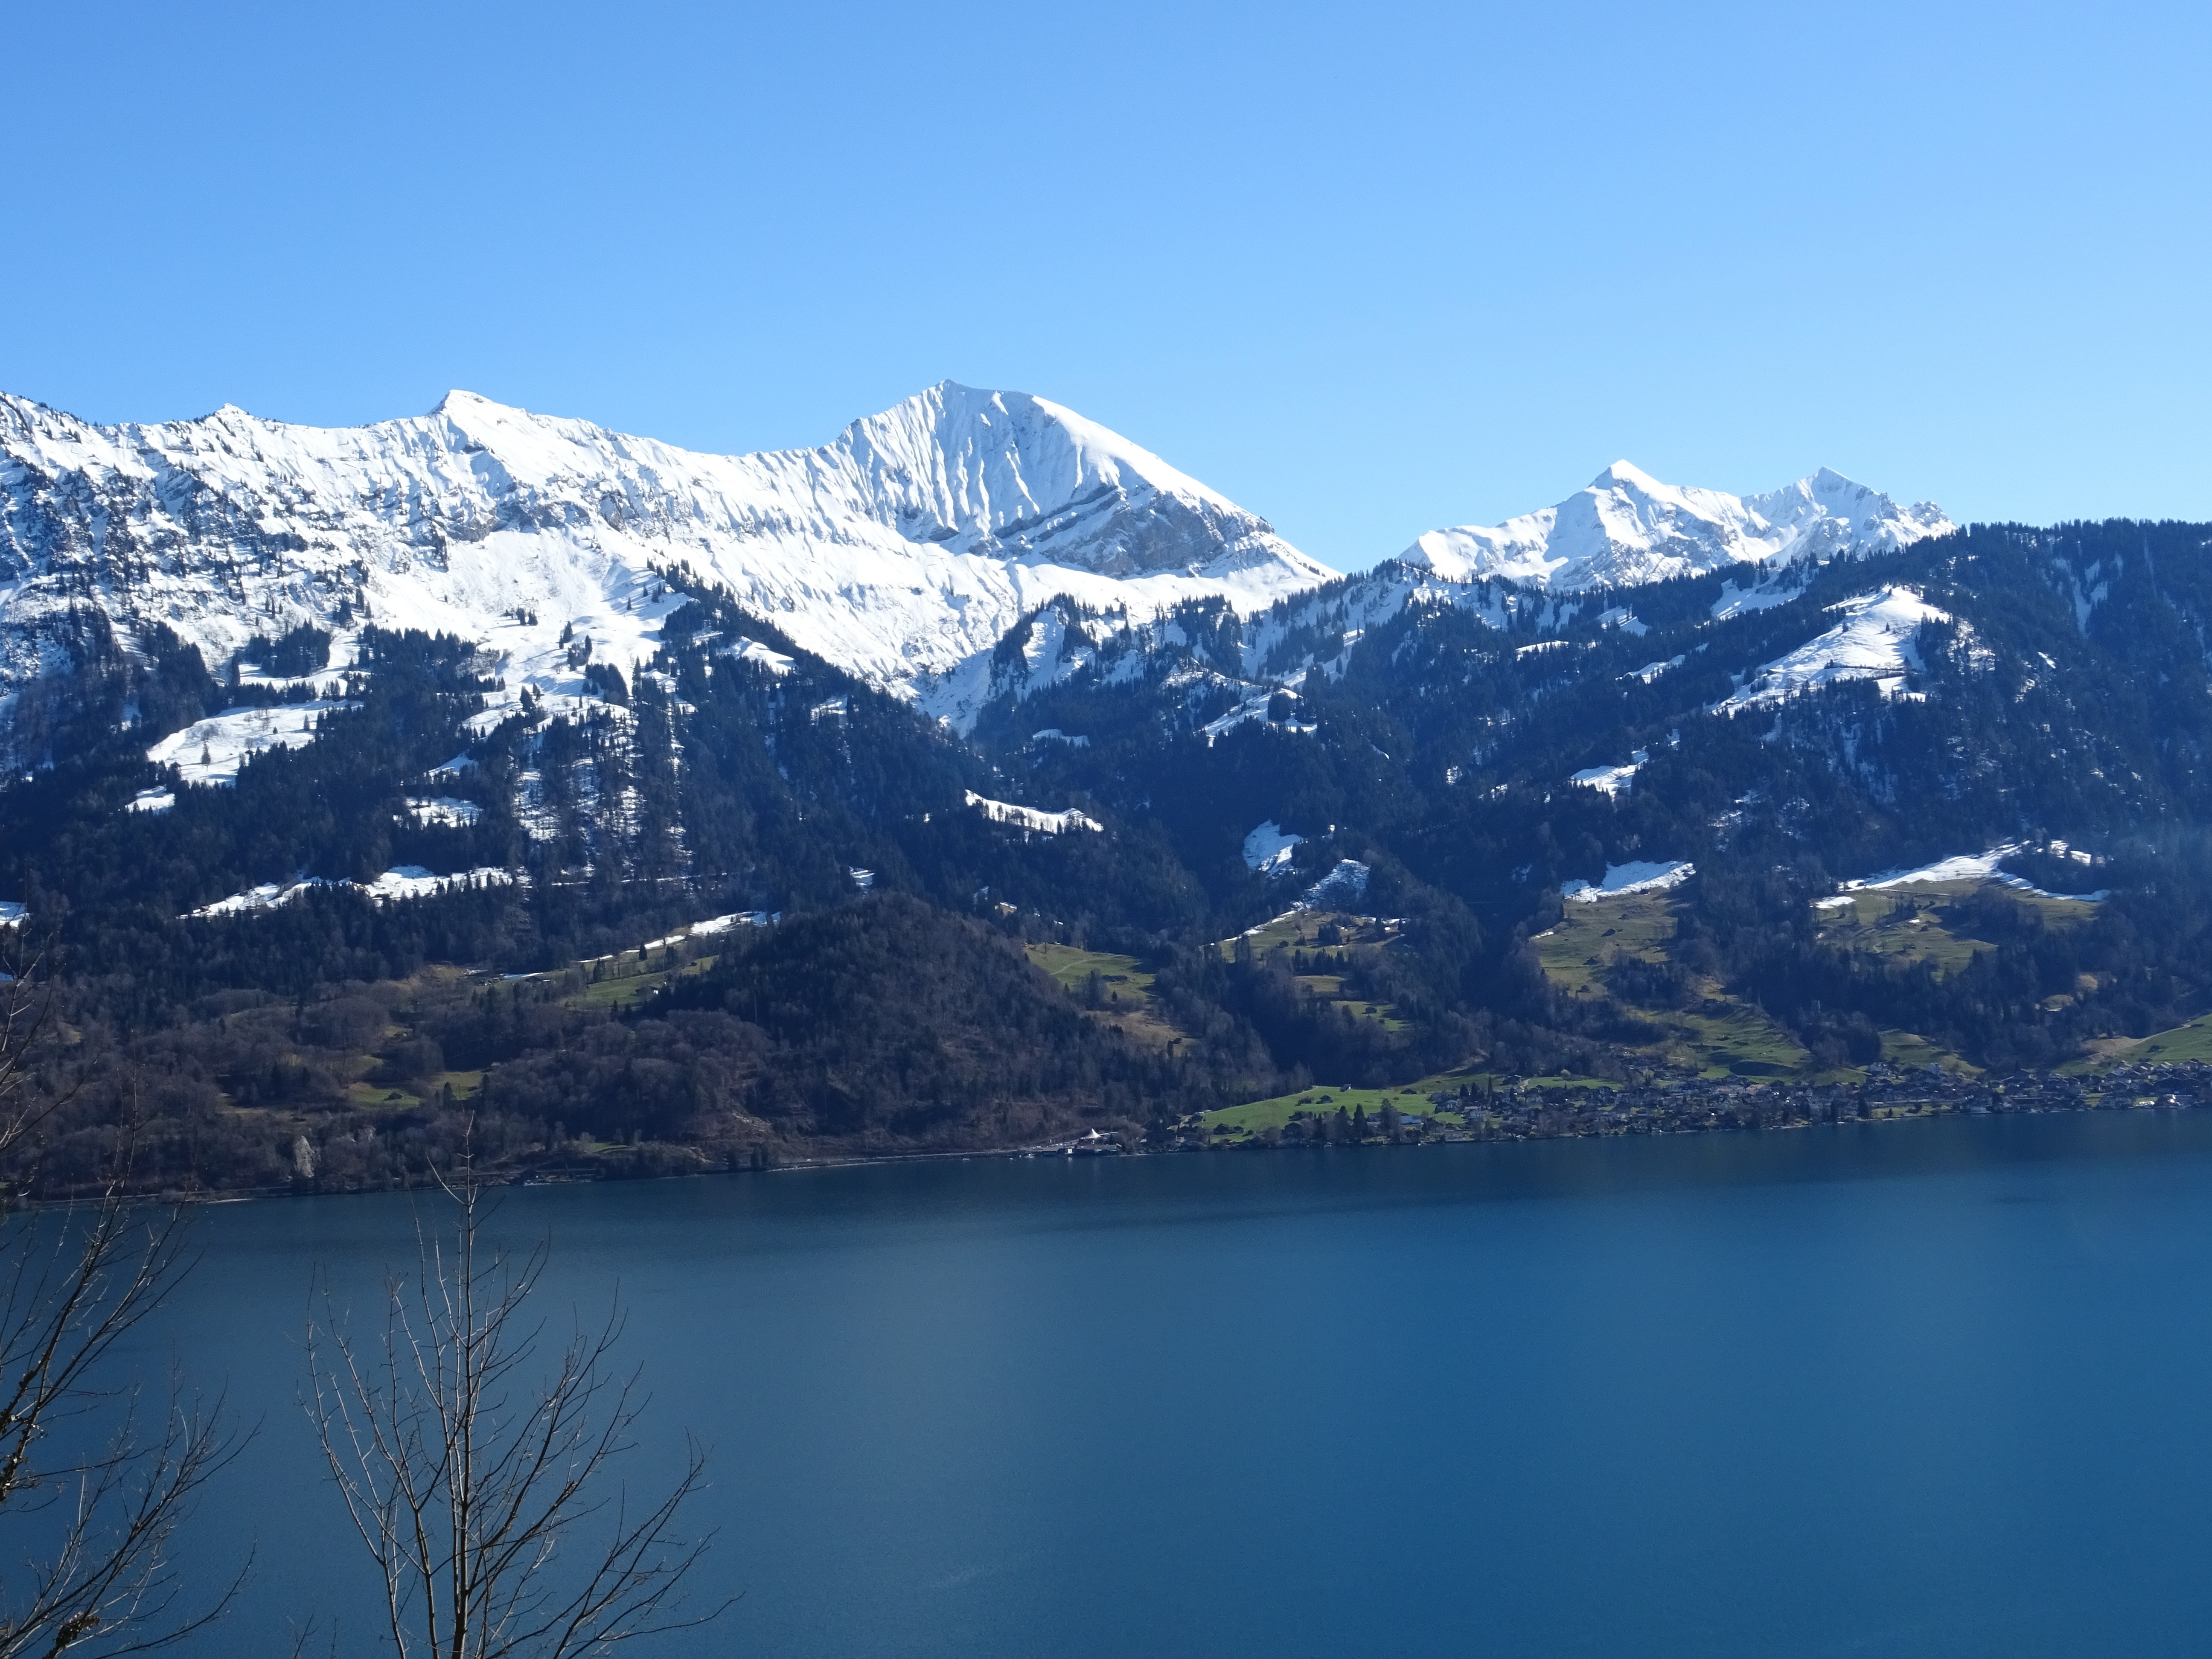
landscape, nature, mountain, snow, sky, lake, view, mountain range, reflection, weather, alpine, blue, fjord, reservoir, tourism, ridge, summit, mountains, alps, vision, outlook, switzerland, beautiful, fell, loch, of course, landform, mountain pass, interlaken, geographical feature, mountainous landforms